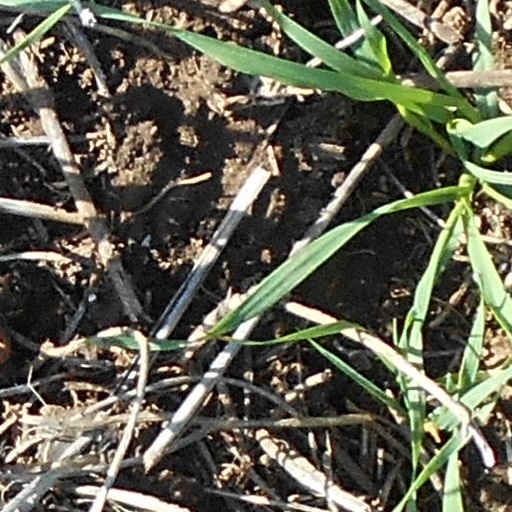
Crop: wheat